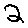
Label: 2